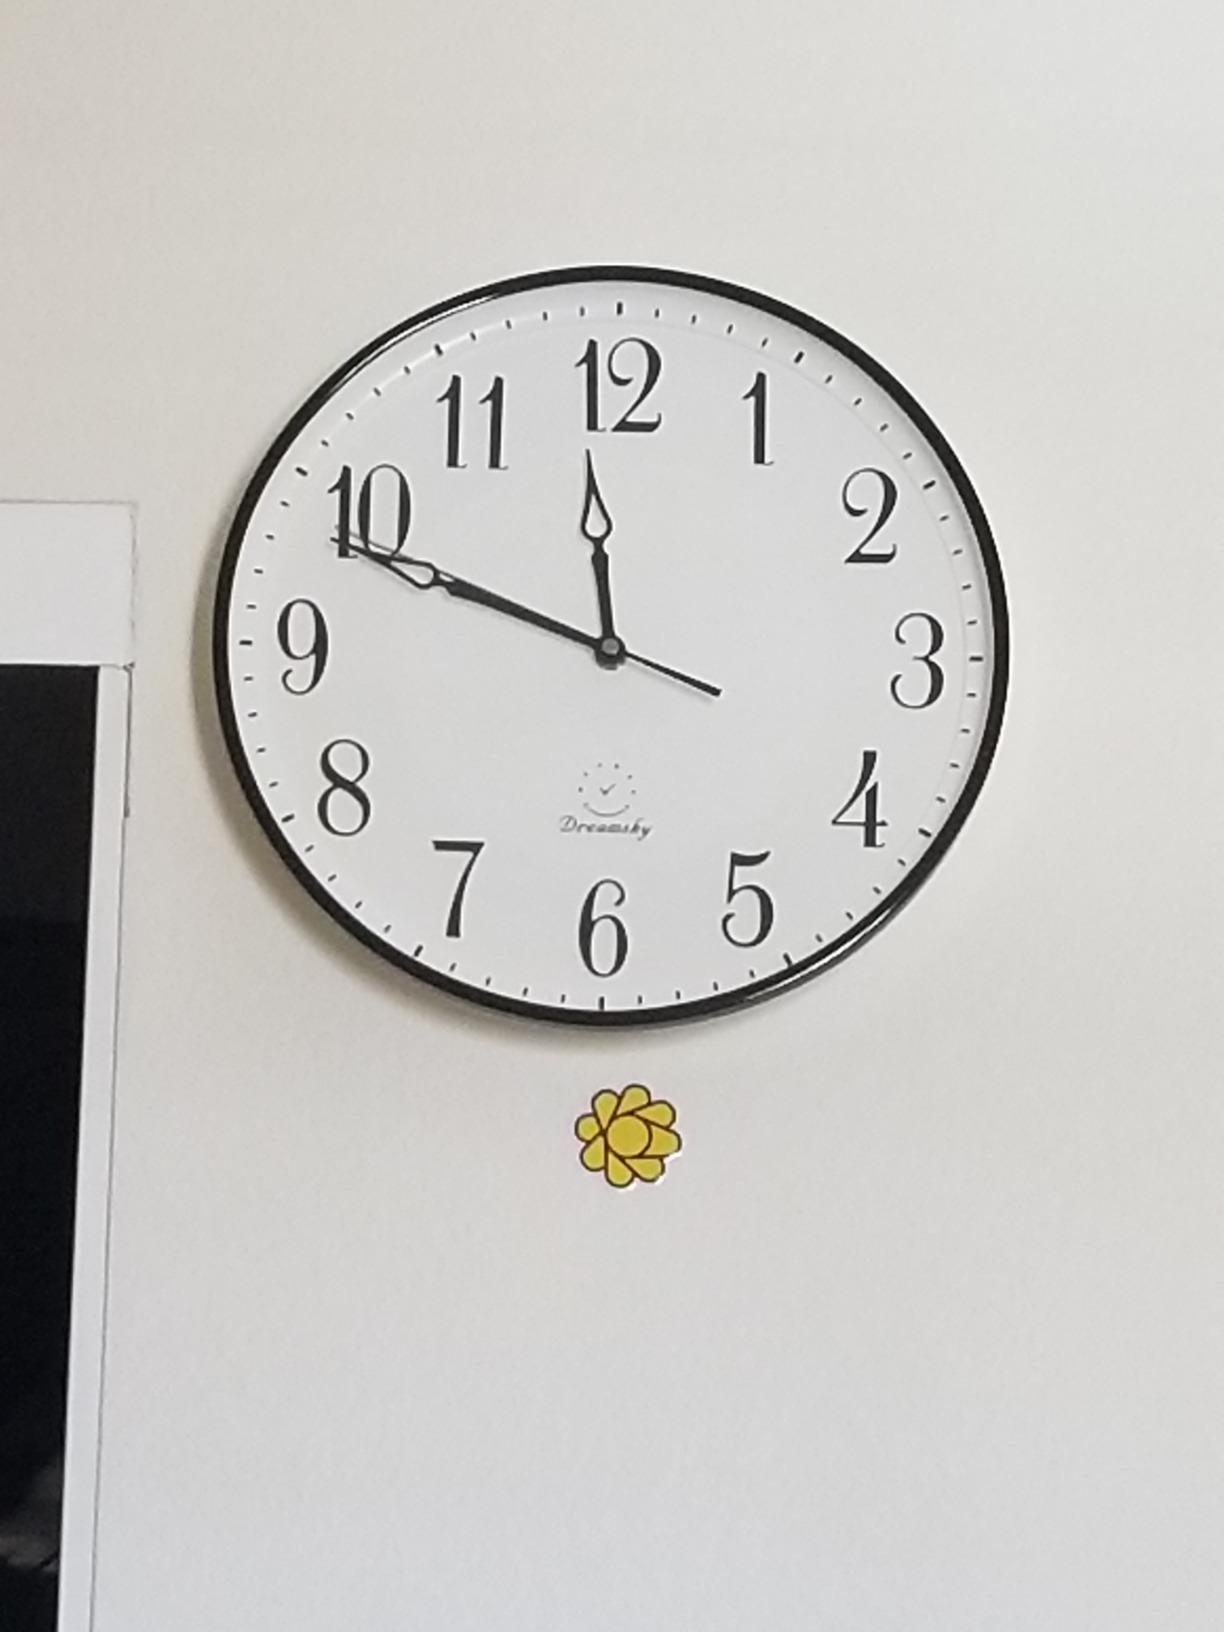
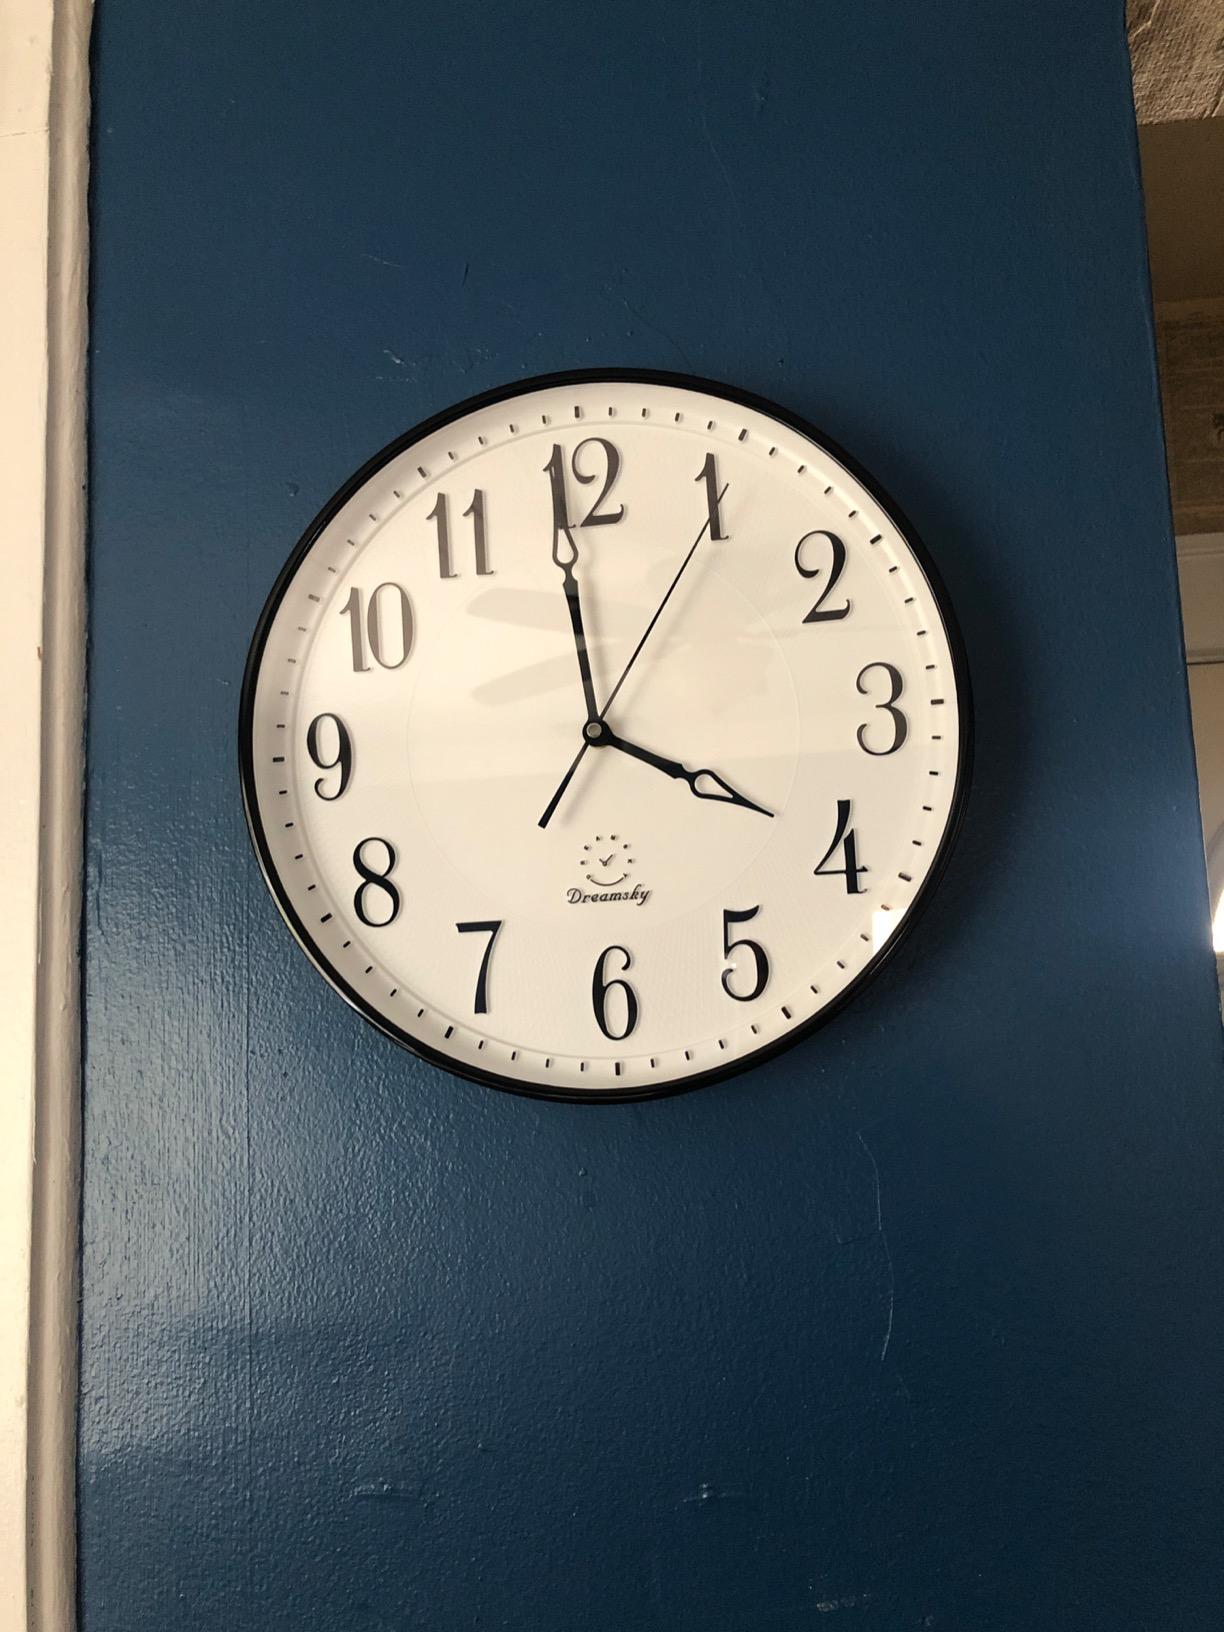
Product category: clock
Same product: yes